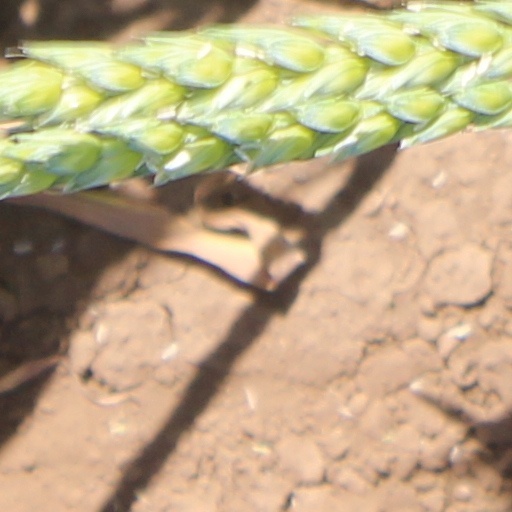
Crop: wheat